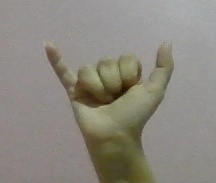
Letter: ya